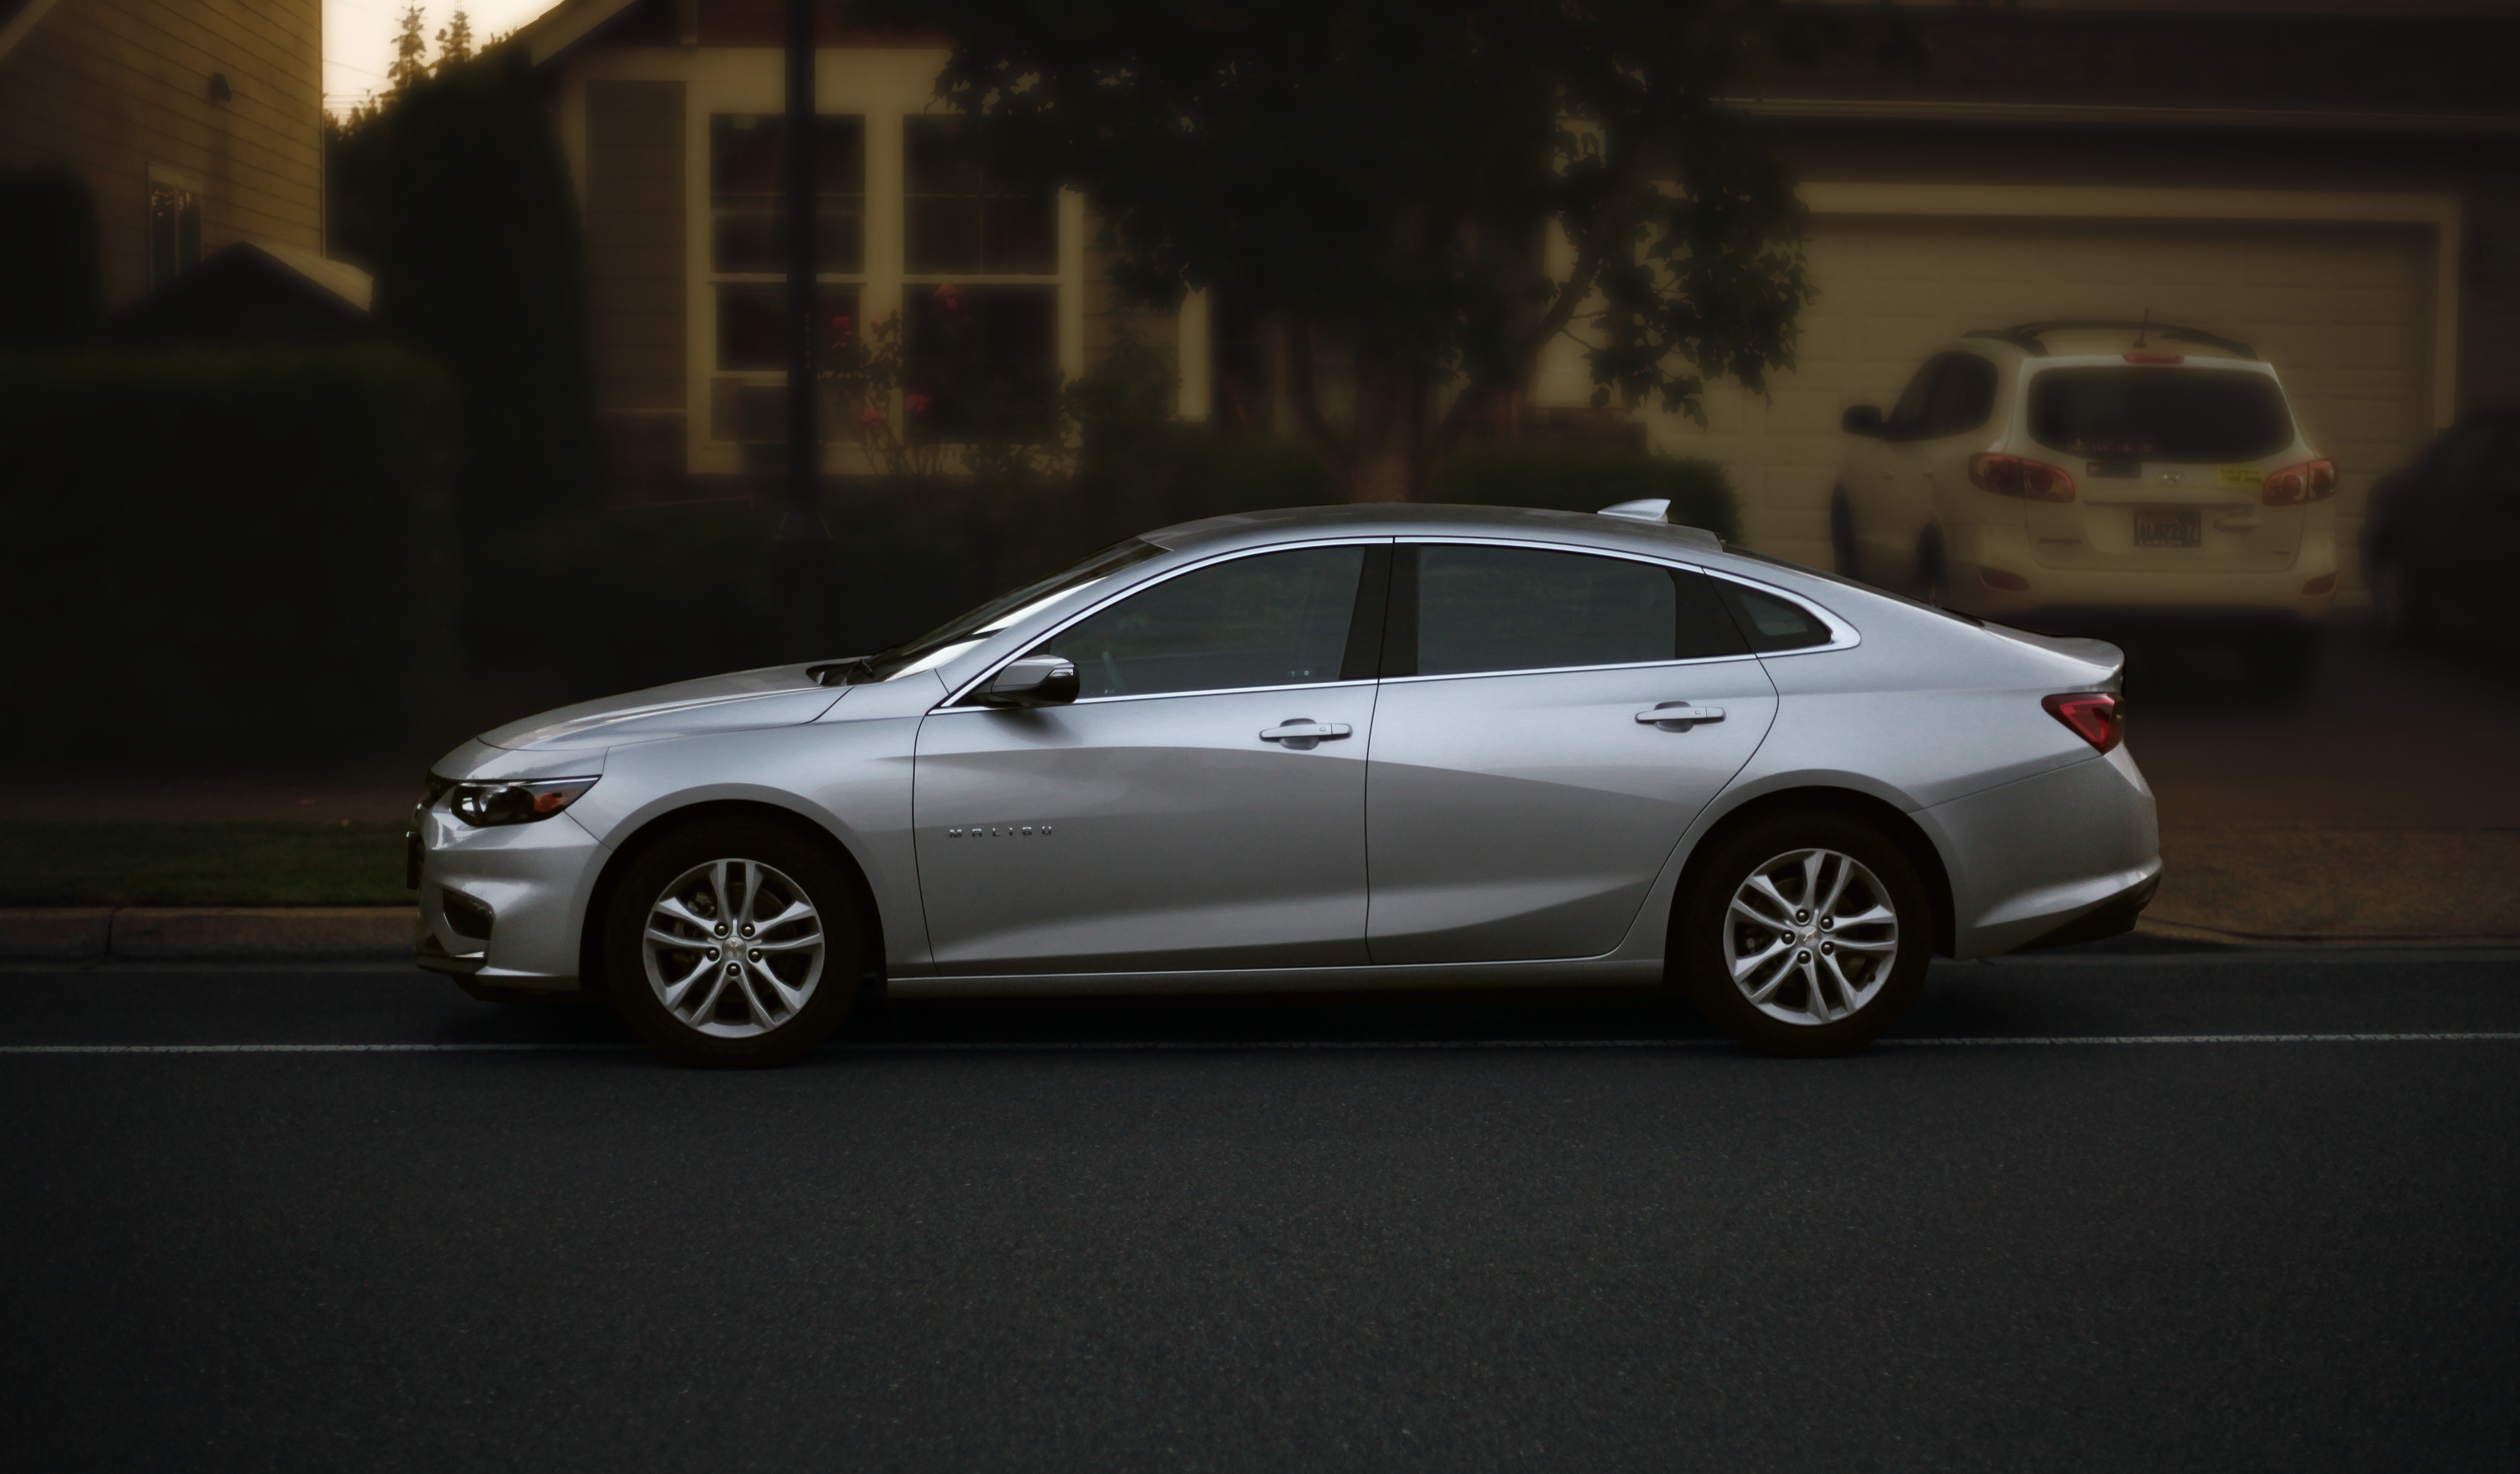
land vehicle, vehicle, car, mid size car, automotive design, full size car, family car, personal luxury car, executive car, sedan, compact car, ford motor company, sports sedan